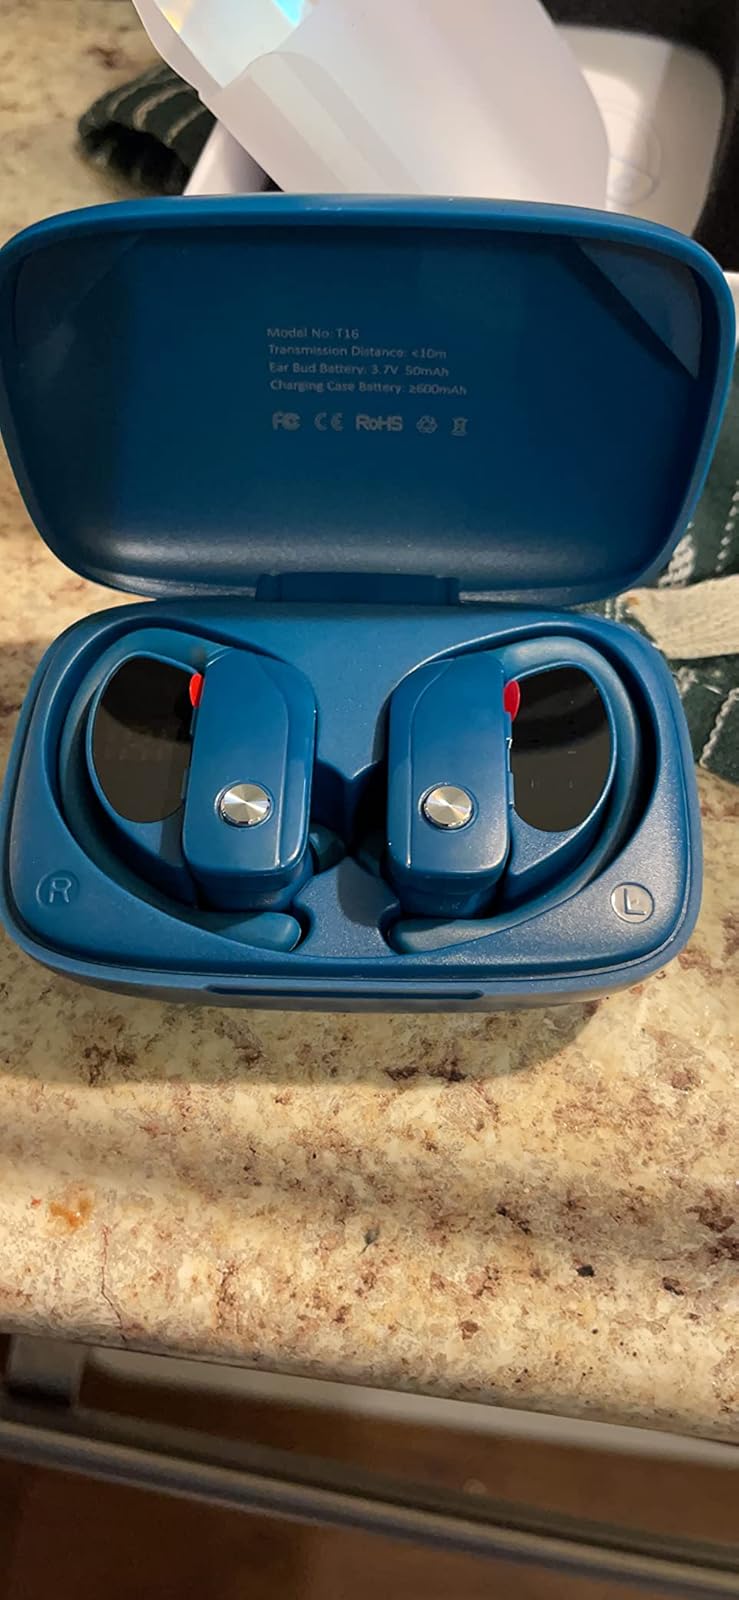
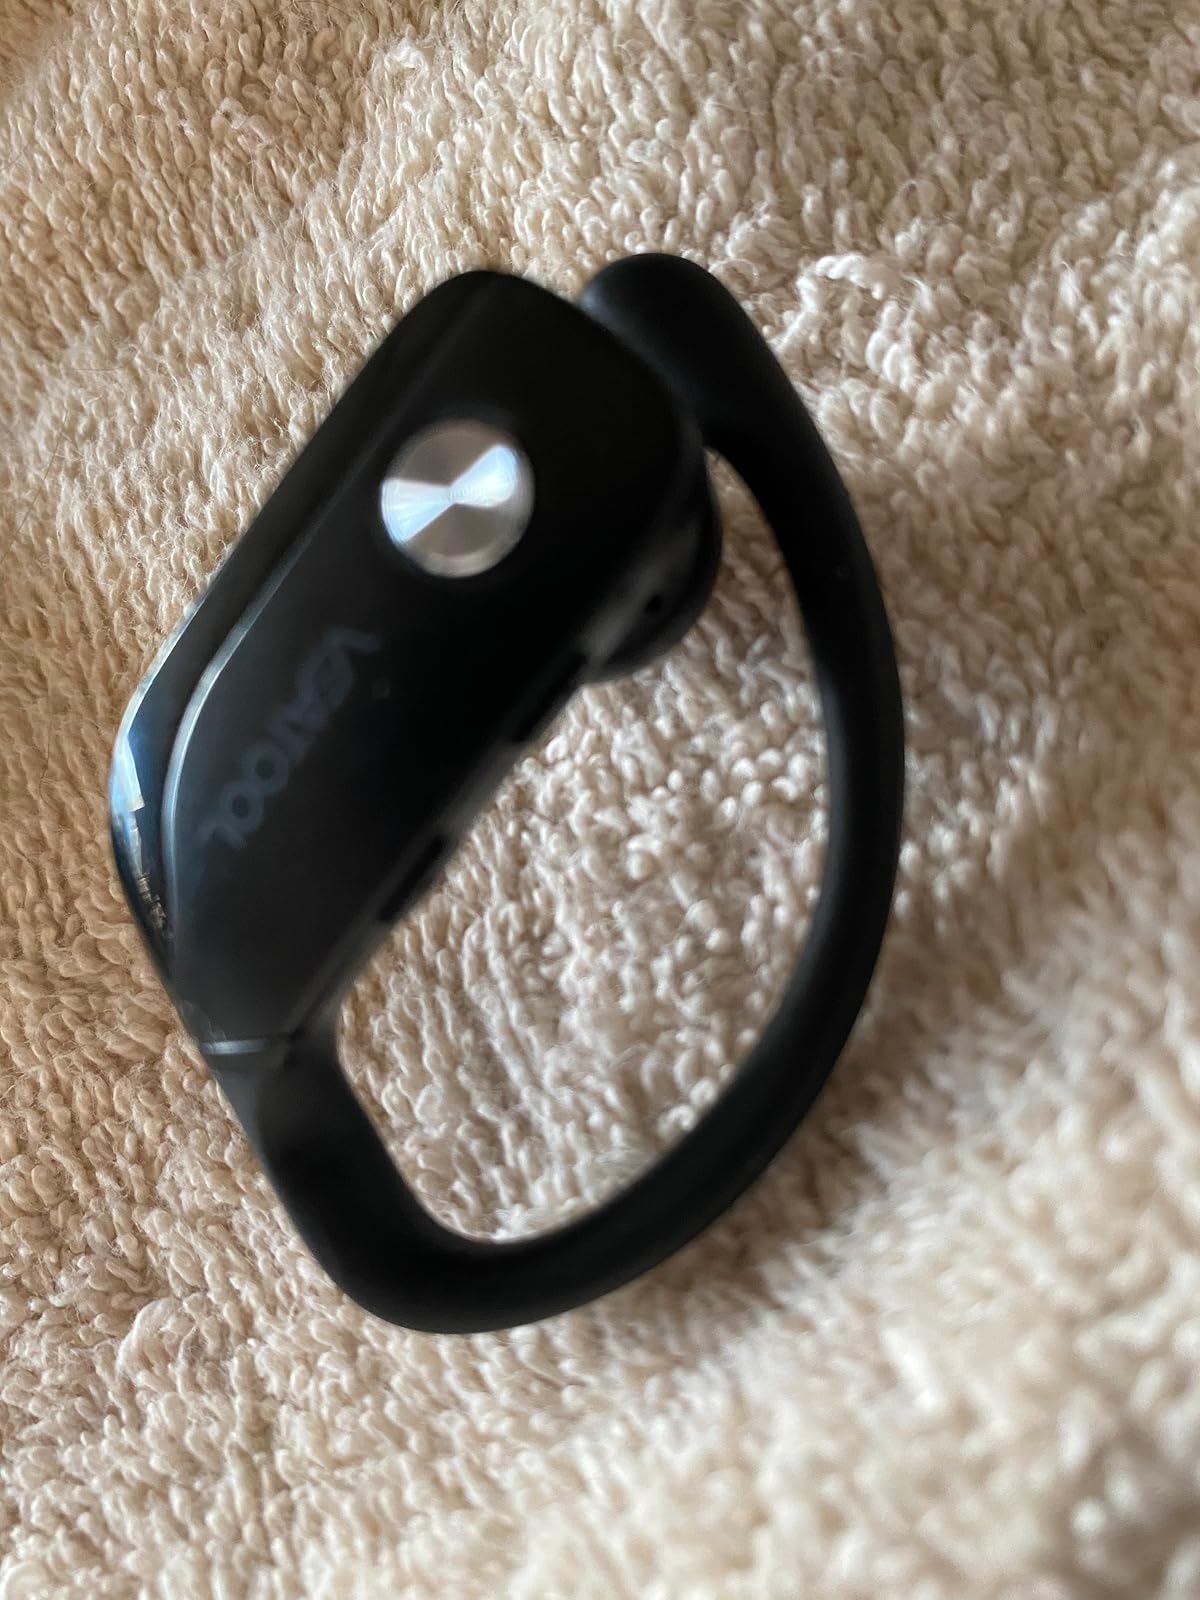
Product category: earbuds
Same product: no